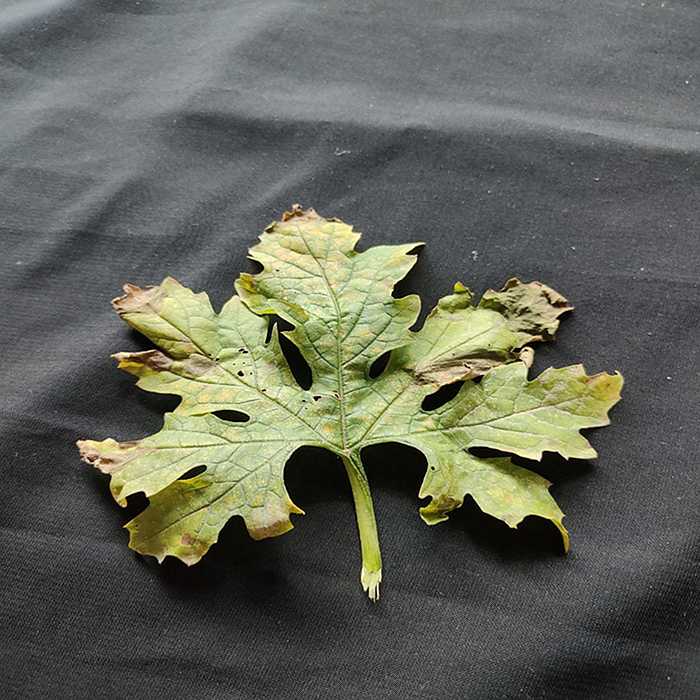
Plant: Bitter Gourd
Label: Fusarium wilt